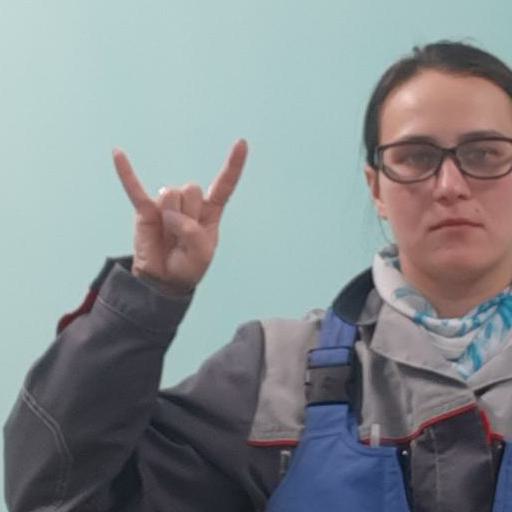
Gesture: rock